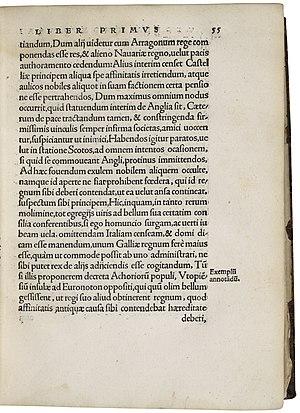
L'Utopie est un ouvrage de Thomas More écrit en latin et publié en 1516. Thomas Morus fut un juriste, historien, philosophe, humaniste et homme politique anglais.